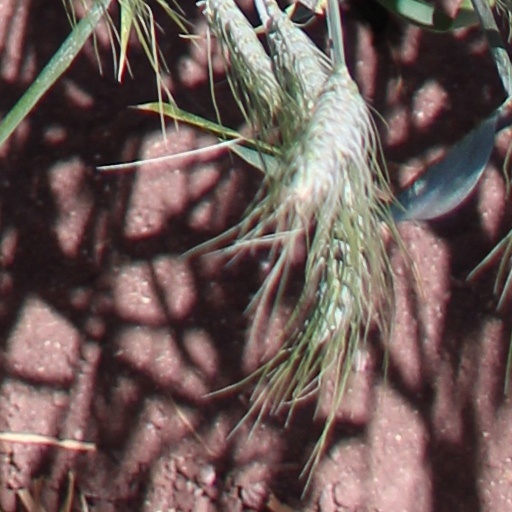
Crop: wheat